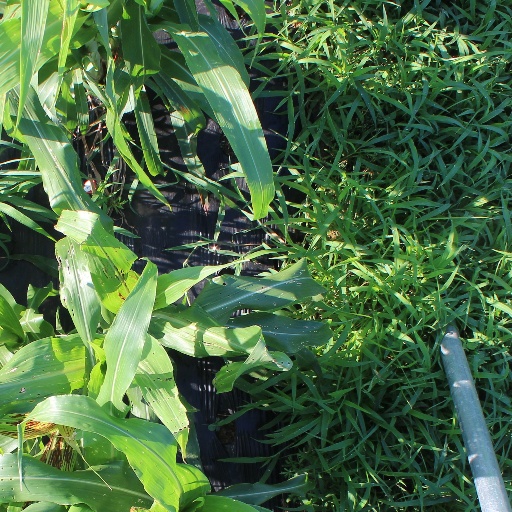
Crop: sorghum